Mourning warbler

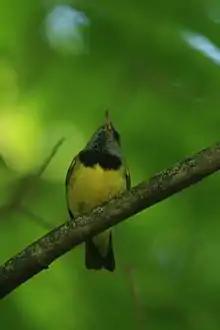

Mourning warblers forage for food low in vegetation, along tree branches, and catch insects in flight. Mourning warblers diet mainly consist of insects, spiders, beetles, caterpillars and larvae, but also some plant material including fruiting bodies from the Cecropia tree during the winter. They eat more fruits during their migration. Mourning warblers are also known to remove the legs and wings of the insects before consuming.